South Saskatchewan River

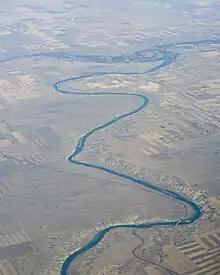
The South Saskatchewan River at Empress, AB where it receives the Red Deer River

The following is a list of named islands in the South Saskatchewan River from its source to its mouth: